Julian (emperor)

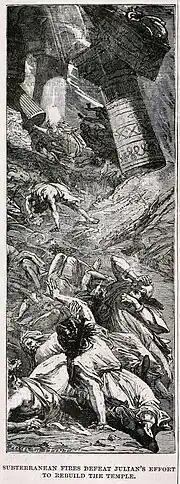
Subterranean fires defeat Julian's effort to rebuild the temple.

By mid-May, the army had reached the vicinity of the heavily fortified Persian capital, Ctesiphon, where Julian partially unloaded some of the fleet and had his troops ferried across the Tigris by night.